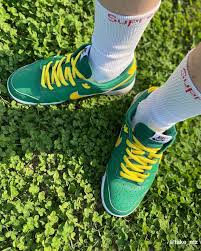
Label: Sneaker